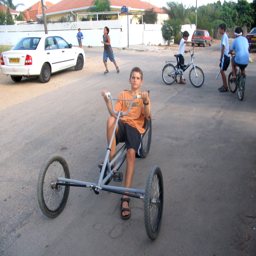
person in our neighborhood on a tricycle designed by person